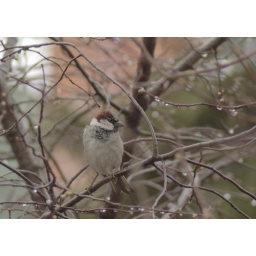
This little guys was sitting in the rain as I went to my car this morning